Leipzig

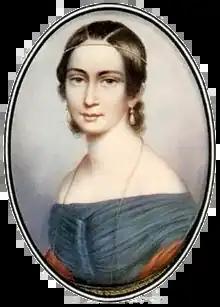
Clara Schumann, 1838

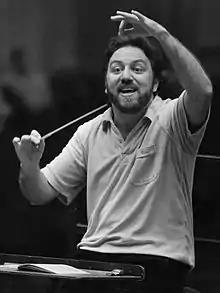
Riccardo Chailly, 1986

Opened in 1915, Leipzig Hauptbahnhof (lit. "main station") is the largest overhead railway station in Europe in terms of its built-up area. At the same time, it is an important supra-regional junction in the Intercity-Express (ICE) and Intercity network of the as well as a connection point for S-Bahn and regional traffic in the Halle/Leipzig area.